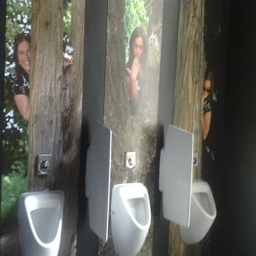
A bathroom with urinals where women are looking.
A row of three wall mounted urinals with a woman peeking behind a tree.
I line of urinals on a wall decorated with photos of a woman peeking out from behind a tree.
a woman in a black and white dress and three white urinals
Several urinals with painted women on the walls.